Coronation of the Holy Roman Emperor

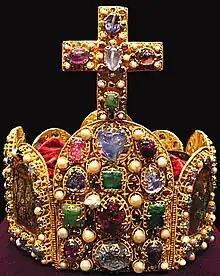
Imperial Crown of the Holy Roman Empire

It is unclear as to which crown was used for either the German royal coronation or the Roman imperial coronation. Lord Twining suggests that when the German royal coronation still took place at Aachen, the silver-gilt crown on the reliquary bust of Charlemagne was used, since the Imperial Crown or "Reichskrone" is made of gold. This is reinforced by medieval sources that refer to the Iron Crown of Italy, the silver crown of Germany and the gold crown of the Roman Empire. Twining indicates that it is also unclear as to what crown was used for the imperial coronation in Rome, and indicates that the Imperial Crown might have been worn by the emperor-elect for his formal entry into the city of Rome, with another gold crown, perhaps provided by the pope, being used in the actual imperial coronation ritual itself. One of these latter crowns, specifically that used for the imperial coronation of Frederick II, may be the Byzantine style closed crown found in the tomb of his mother, Constance of Sicily, in the Cathedral of Palermo. Apparently, once Frankfurt had become the normal site for the German royal coronation, the Imperial Crown was always used and thus eventually became identified as the Crown of Charlemagne.